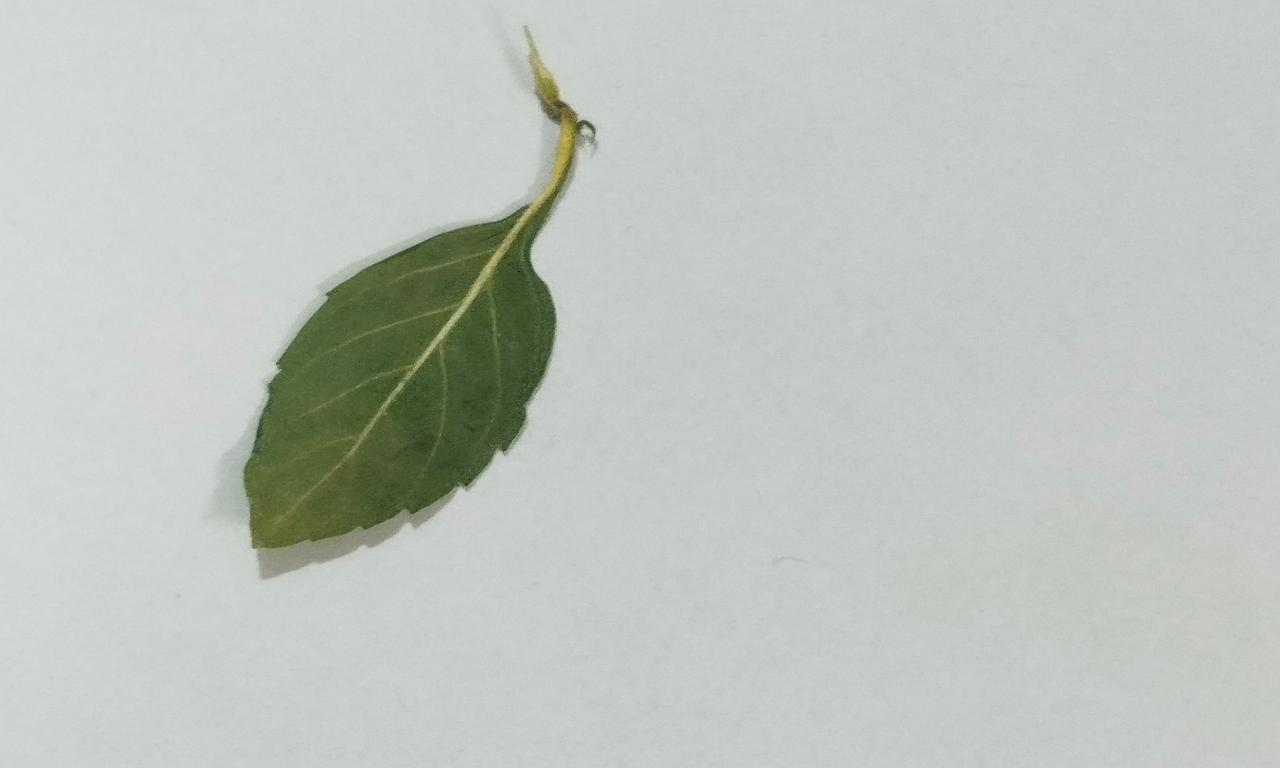
Label: Dried